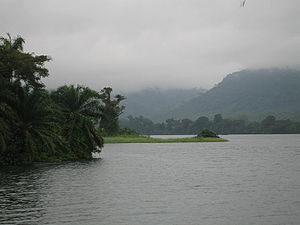
Voltasøen
Voltasøen
Voltasøen er med et areal på 8.502 km², en af verdens største inddæmmede søer og ligger i Ghana. Den dannedes, da Voltafloden blev opdæmmet ved Akosombodæmningen i 1965.